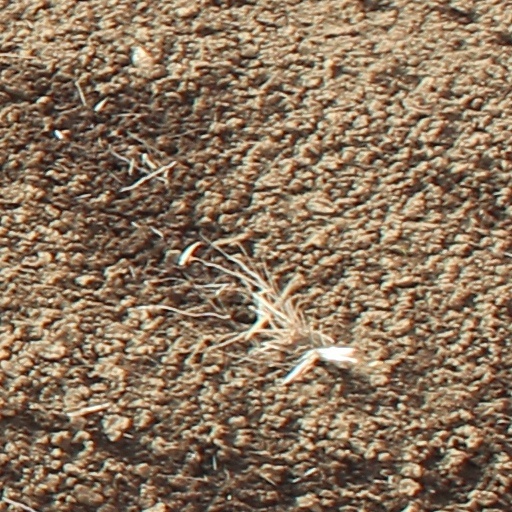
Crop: wheat